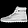
Label: Ankle boot